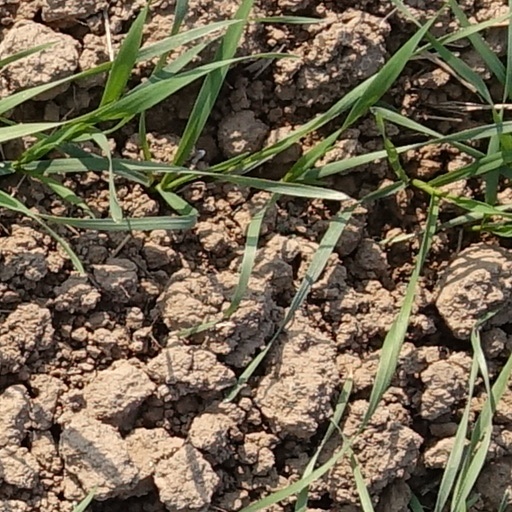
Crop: wheat